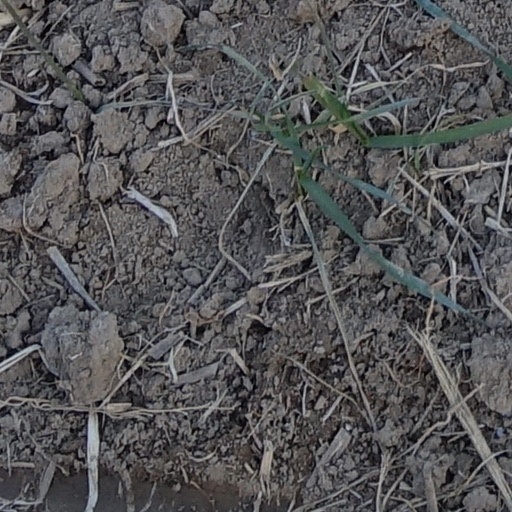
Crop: wheat